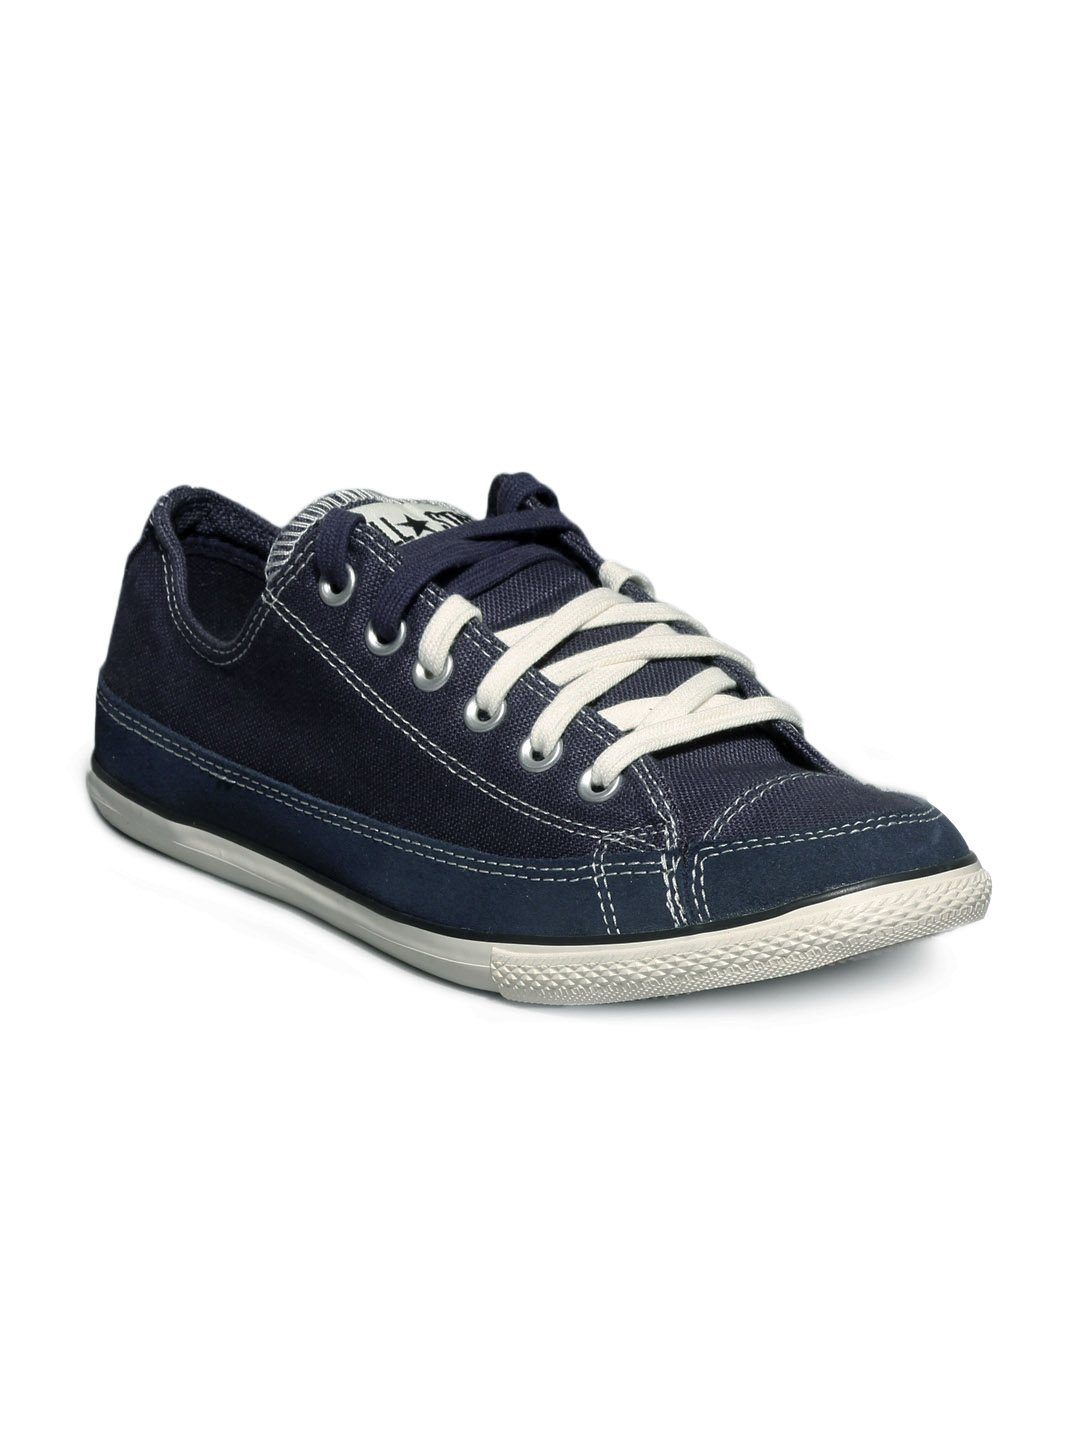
Converse Men Navy Blue Shoes
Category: Footwear / Shoes / Casual Shoes
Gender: Men
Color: Navy Blue
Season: Summer 2012
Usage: Casual